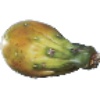
Label: cactus_fruit